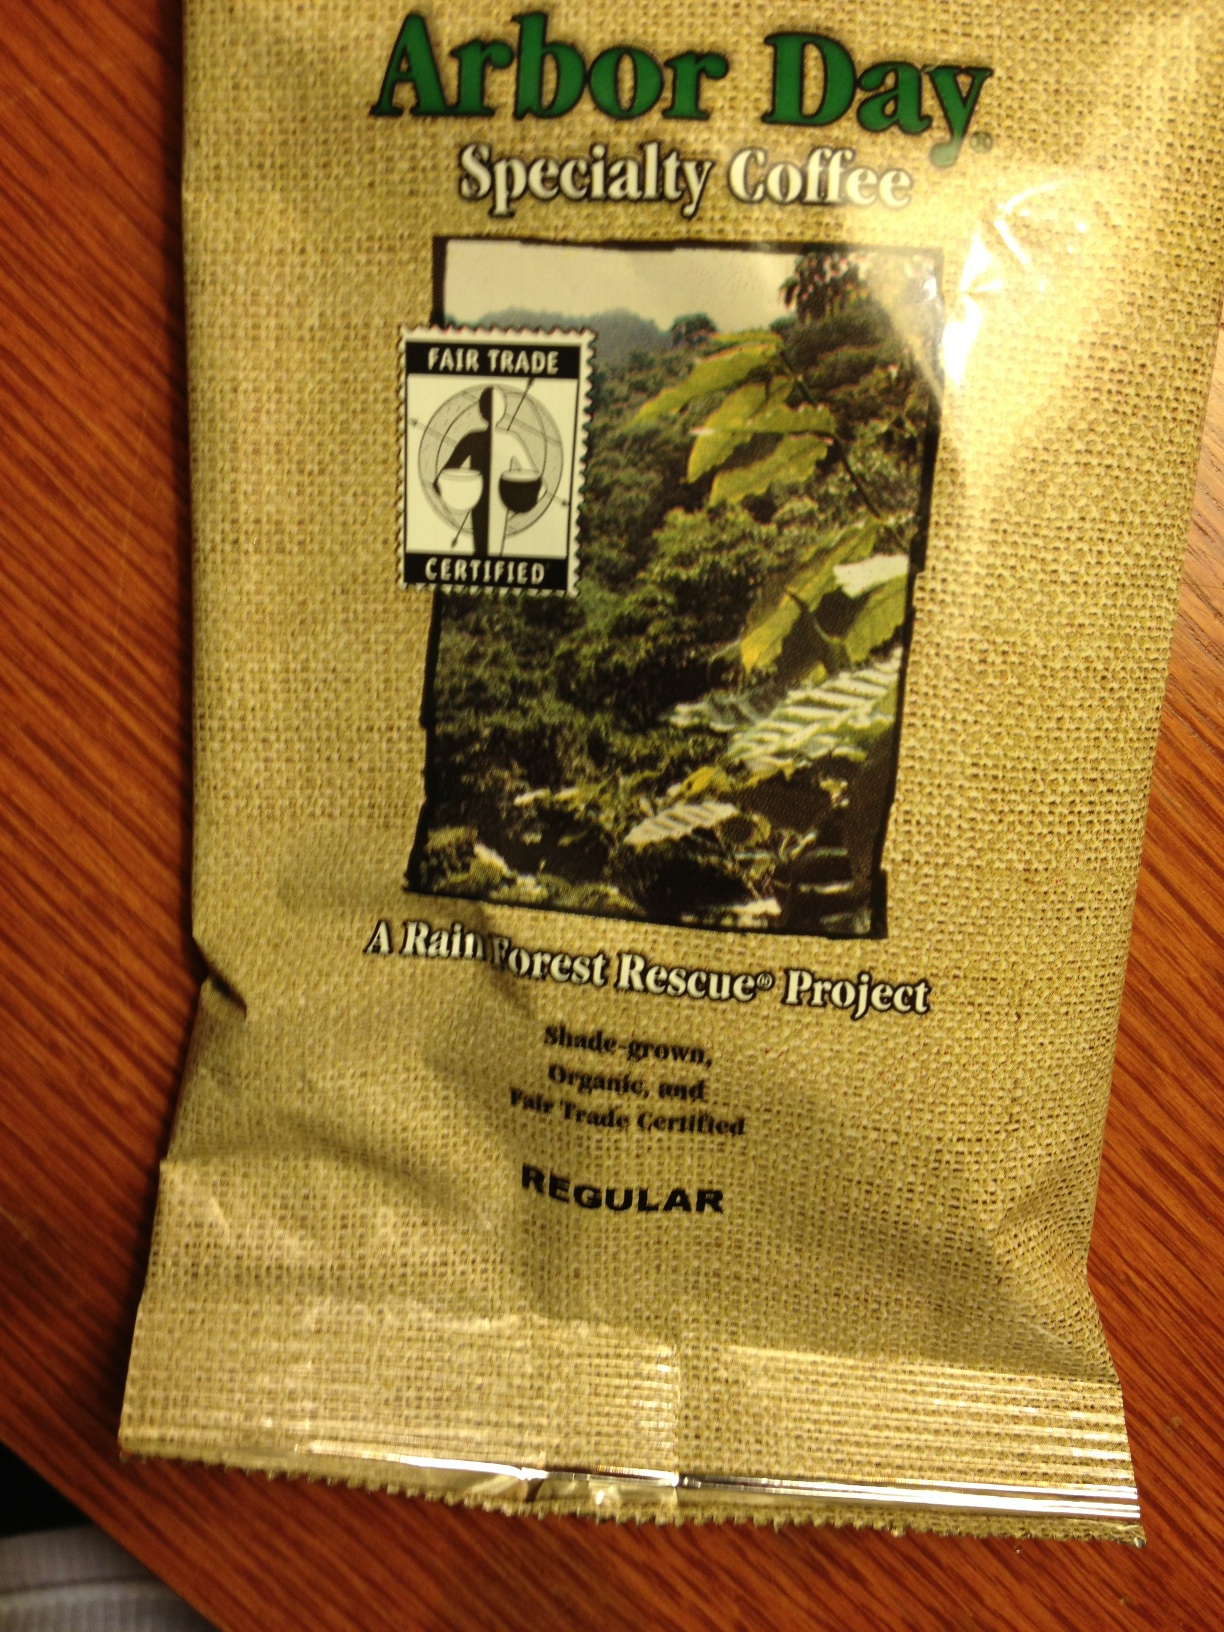Question: Is this decaf?
Answer: no